Street running train

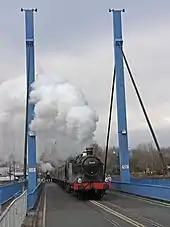
The combined road and rail swing bridge at Preston Marina

Street running railways have been much rarer in the United Kingdom than elsewhere. This is due to 19th-century laws requiring railways to be enclosed by fences, which had the consequence that railways could not be built along existing roads and had to use their own rights of way. In cases where street running was unavoidable, the roads were often legally treated as level crossings with trains and road vehicles not permitted to use them at the same time. Some examples are: